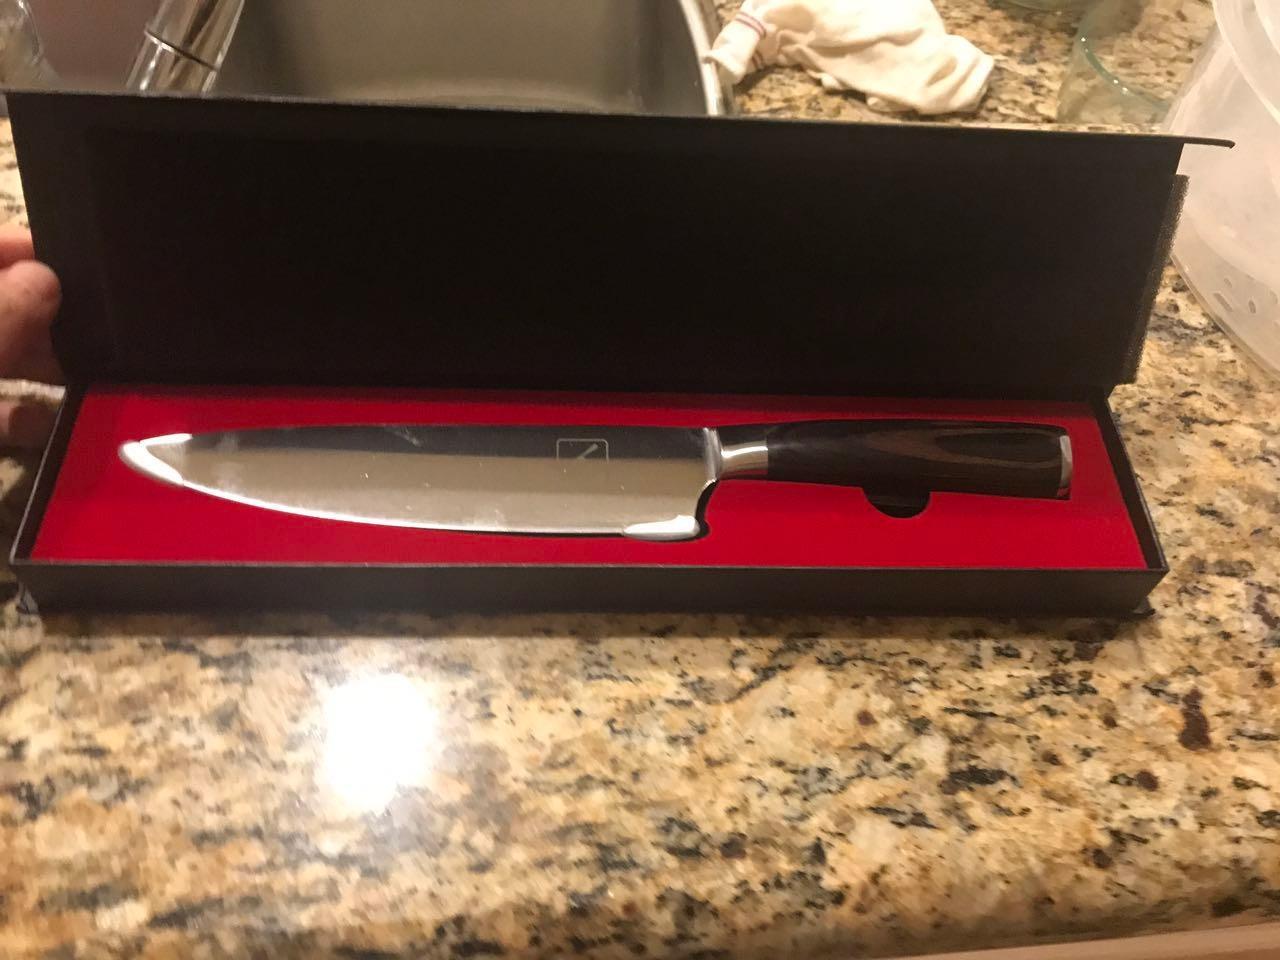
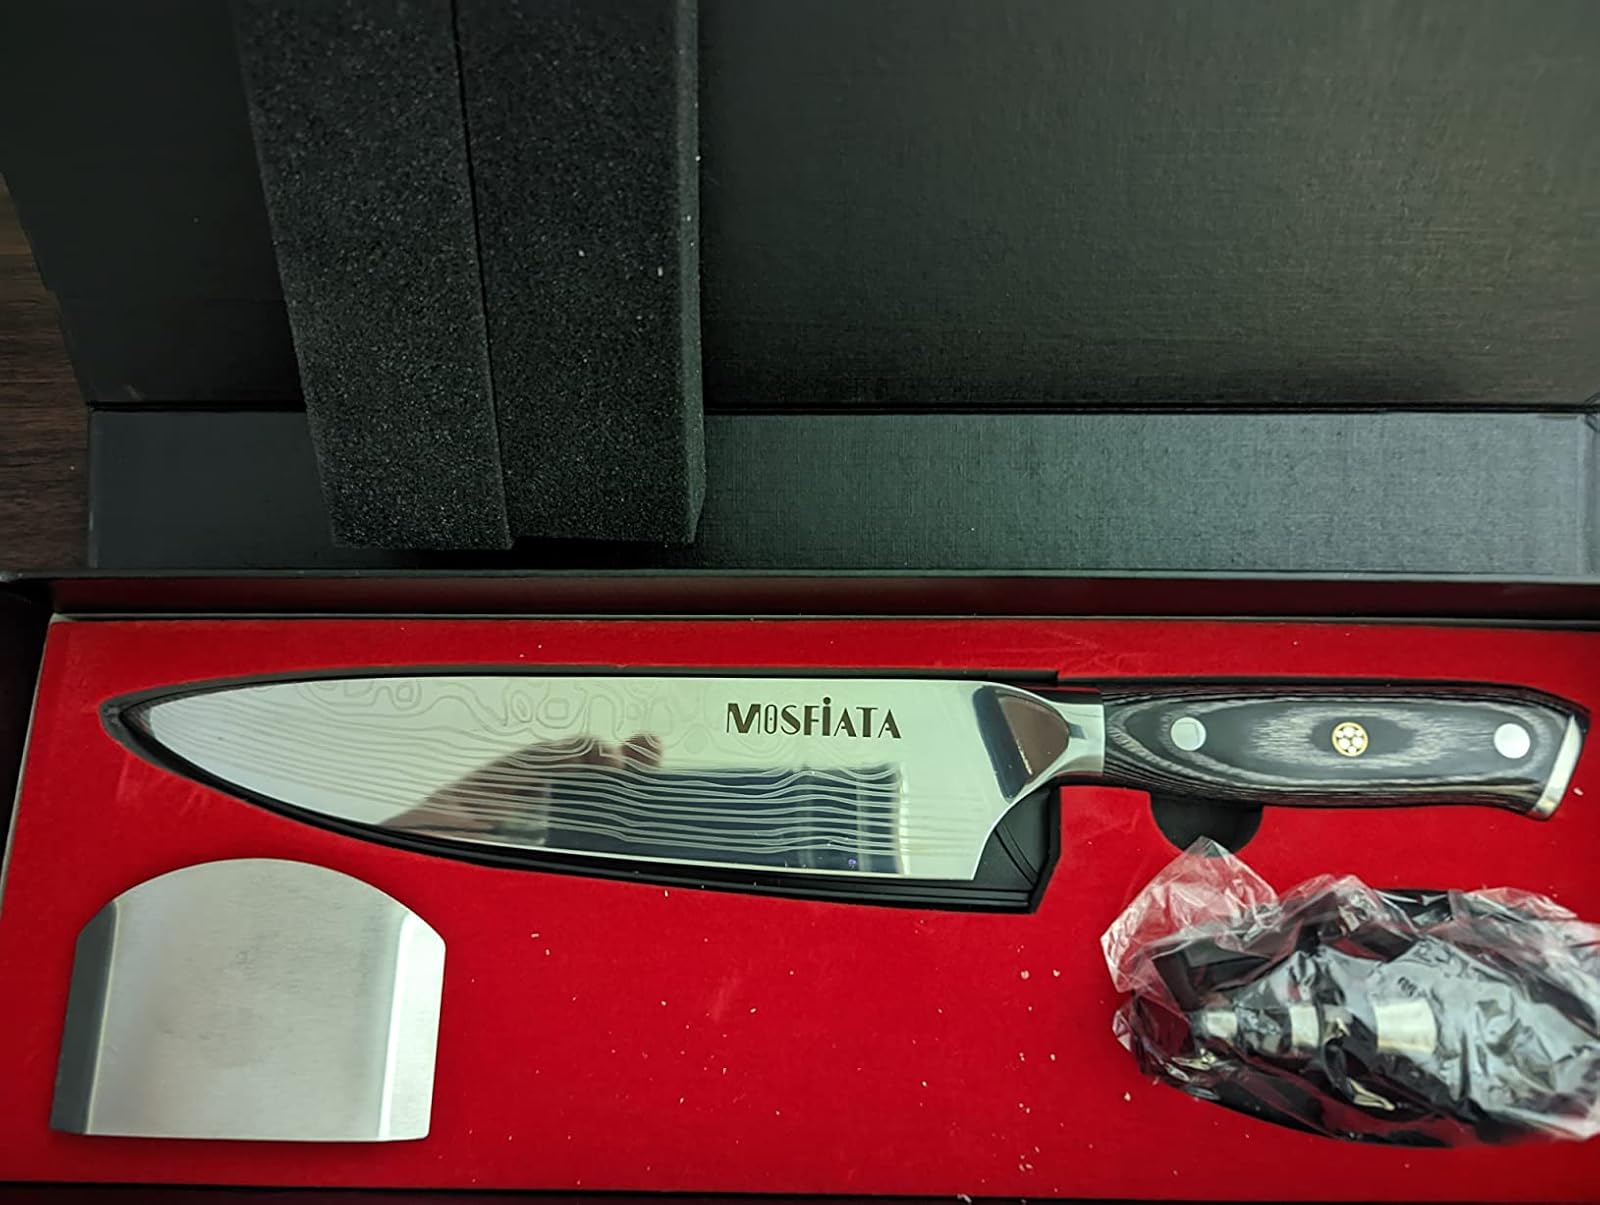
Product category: items_knife
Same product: no